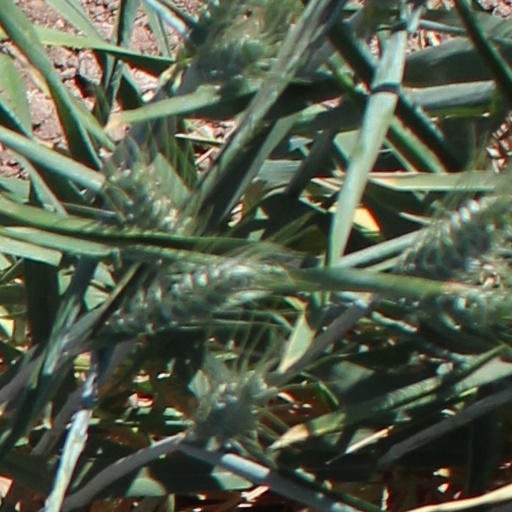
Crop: wheat